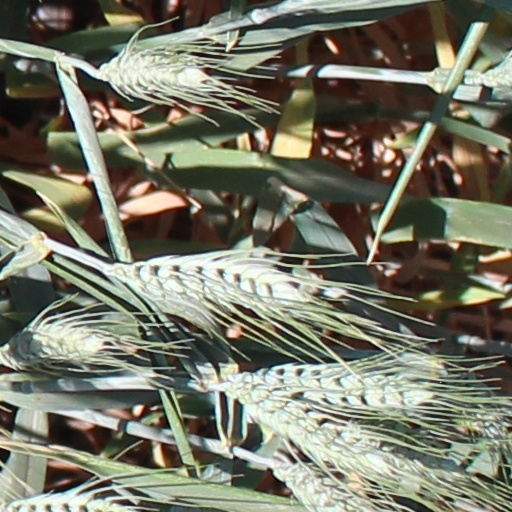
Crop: wheat